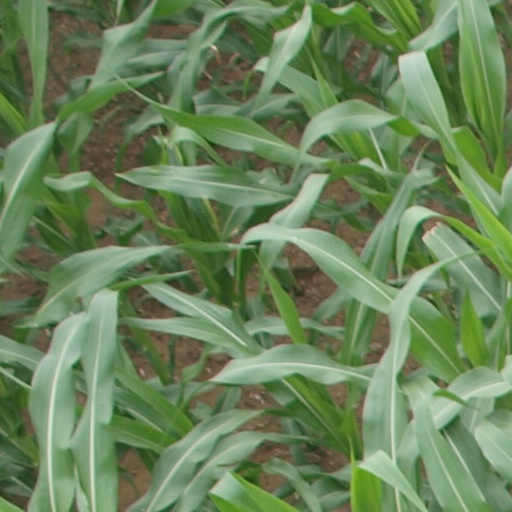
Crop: maize; corn